Battle of Cegléd

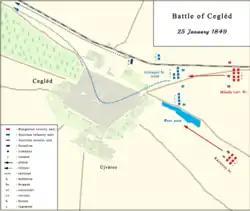
Battle of Cegléd - 25 January 1849

Ottinger was almost thinking of launching an attack with the Hardegg cuirassiers when at about 1 p.m. a Hungarian battery appeared on the right flank of the K.u.K. Brigade and started firing at the cuirassiers. This must have been the artillery of the column led by Kazinczy. Ottinger then received a report that the Hungarians had bypassed his right flank and were threatening his way of retreat. He, therefore, sent the infantry by rail to Alberti (then a separate locality, now a part of Albertirsa), and retreated with the cuirassier to Cegléd. According to the chronicler of the Hardegg cuirassiers, Ottinger passed through the town at a gallop, then repositioned his cavalry between Ceglédbercel and Cegléd, and retreated to Alberti. The Hungarian war report and Ottinger's report from Alberti, however, point to a rather disorganized retreat. In the latter, Ottinger wrote that the Hungarians had fired with twelve-pound cannons, i.e. guns of large caliber and range, at his troops, forcing him to retreat, even though the Hungarian troops did not have twelve-pounder guns. This means that the Hungarian guns worked so well that Ottinger was fooled into thinking that they were firing with large caliber guns.